Ana García Blaya

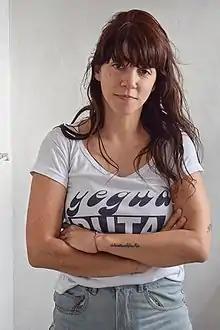
(2021)

Ana García Blaya (born, Buenos Aires, November 18, 1979) is an Argentine film director.